Olin Hatfield Chilson

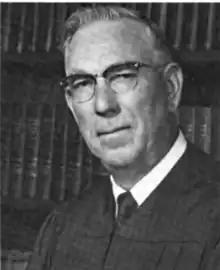

Olin Hatfield "Chilly" Chilson (November 22, 1903 – September 28, 1991) was a United States district judge of the United States District Court for the District of Colorado.